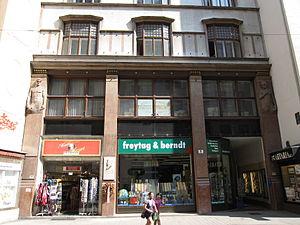
La Freytag-Berndt und Artaria KG est une maison d'édition autrichienne spécialisée dans la cartographie. Fondée en 1885 à Vienne qui était à l'époque la prospère capitale de l'Empire austro-hongrois, Freytag-Bernd est devenue une des institutions cartographiques la plus renommée des pays germanophones. Aujourd'hui, elle voit la Kompass Karten GmbH de Innsbruck comme le seul concurrent non-gouvernemental resté dans la production des cartes des randonnées pour les Alpes Orientales autrichiennes et allemandes. Dans la gamme de produits de la société en dehors de cela se trouvent des cartes routières, des cartes pour le cyclisme, des plans de ville et des atlas.